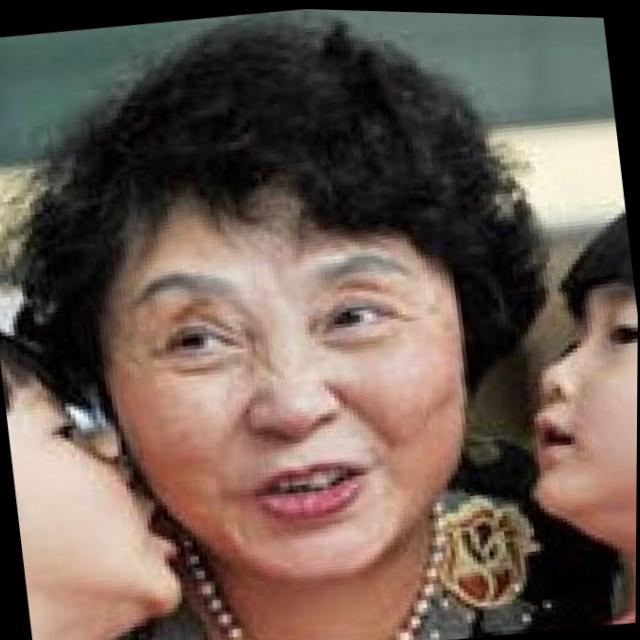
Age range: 45-64